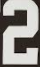
Number: 2